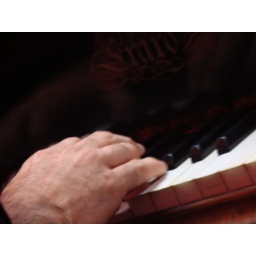
De pianotoetsen werden bespeeld door Pieter Baert tijdens de 5de editie van Jazz at home in onze muziekstudio.